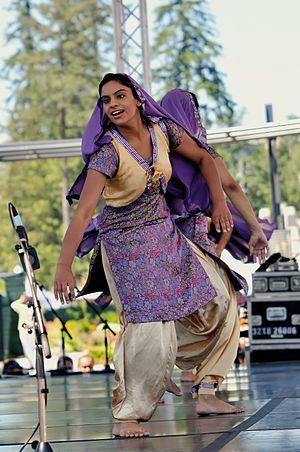
Le bhangra est un style de danse et de musique indienne provenant de la région du Pendjab. Il s'est développé dans la communauté indienne et pakistanaise vivant au Royaume-Uni.